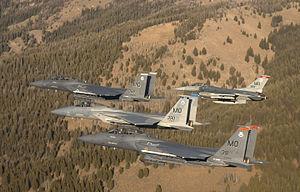
Mountain Home Air Force Base est une base de l'United States Air Force située près de la ville de Mountain Home, à 80 km au sud-est de Boise dand l'Idaho. La base abrite de nos jours le 366th Fighter Wing.
Le 366th Fighter Wing, est une unité de chasse de l'Air Combat Command de l'United States Air Force basée à Mountain Home Air Force Base dans l'Idaho.